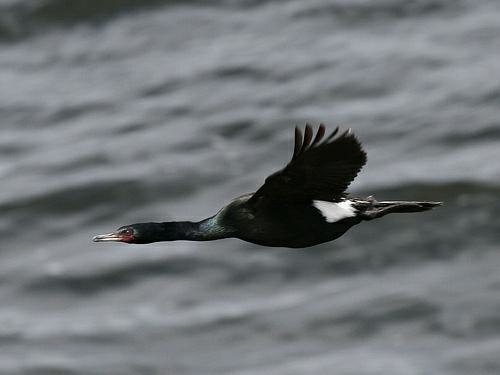
A photo of a pelagic cormorant